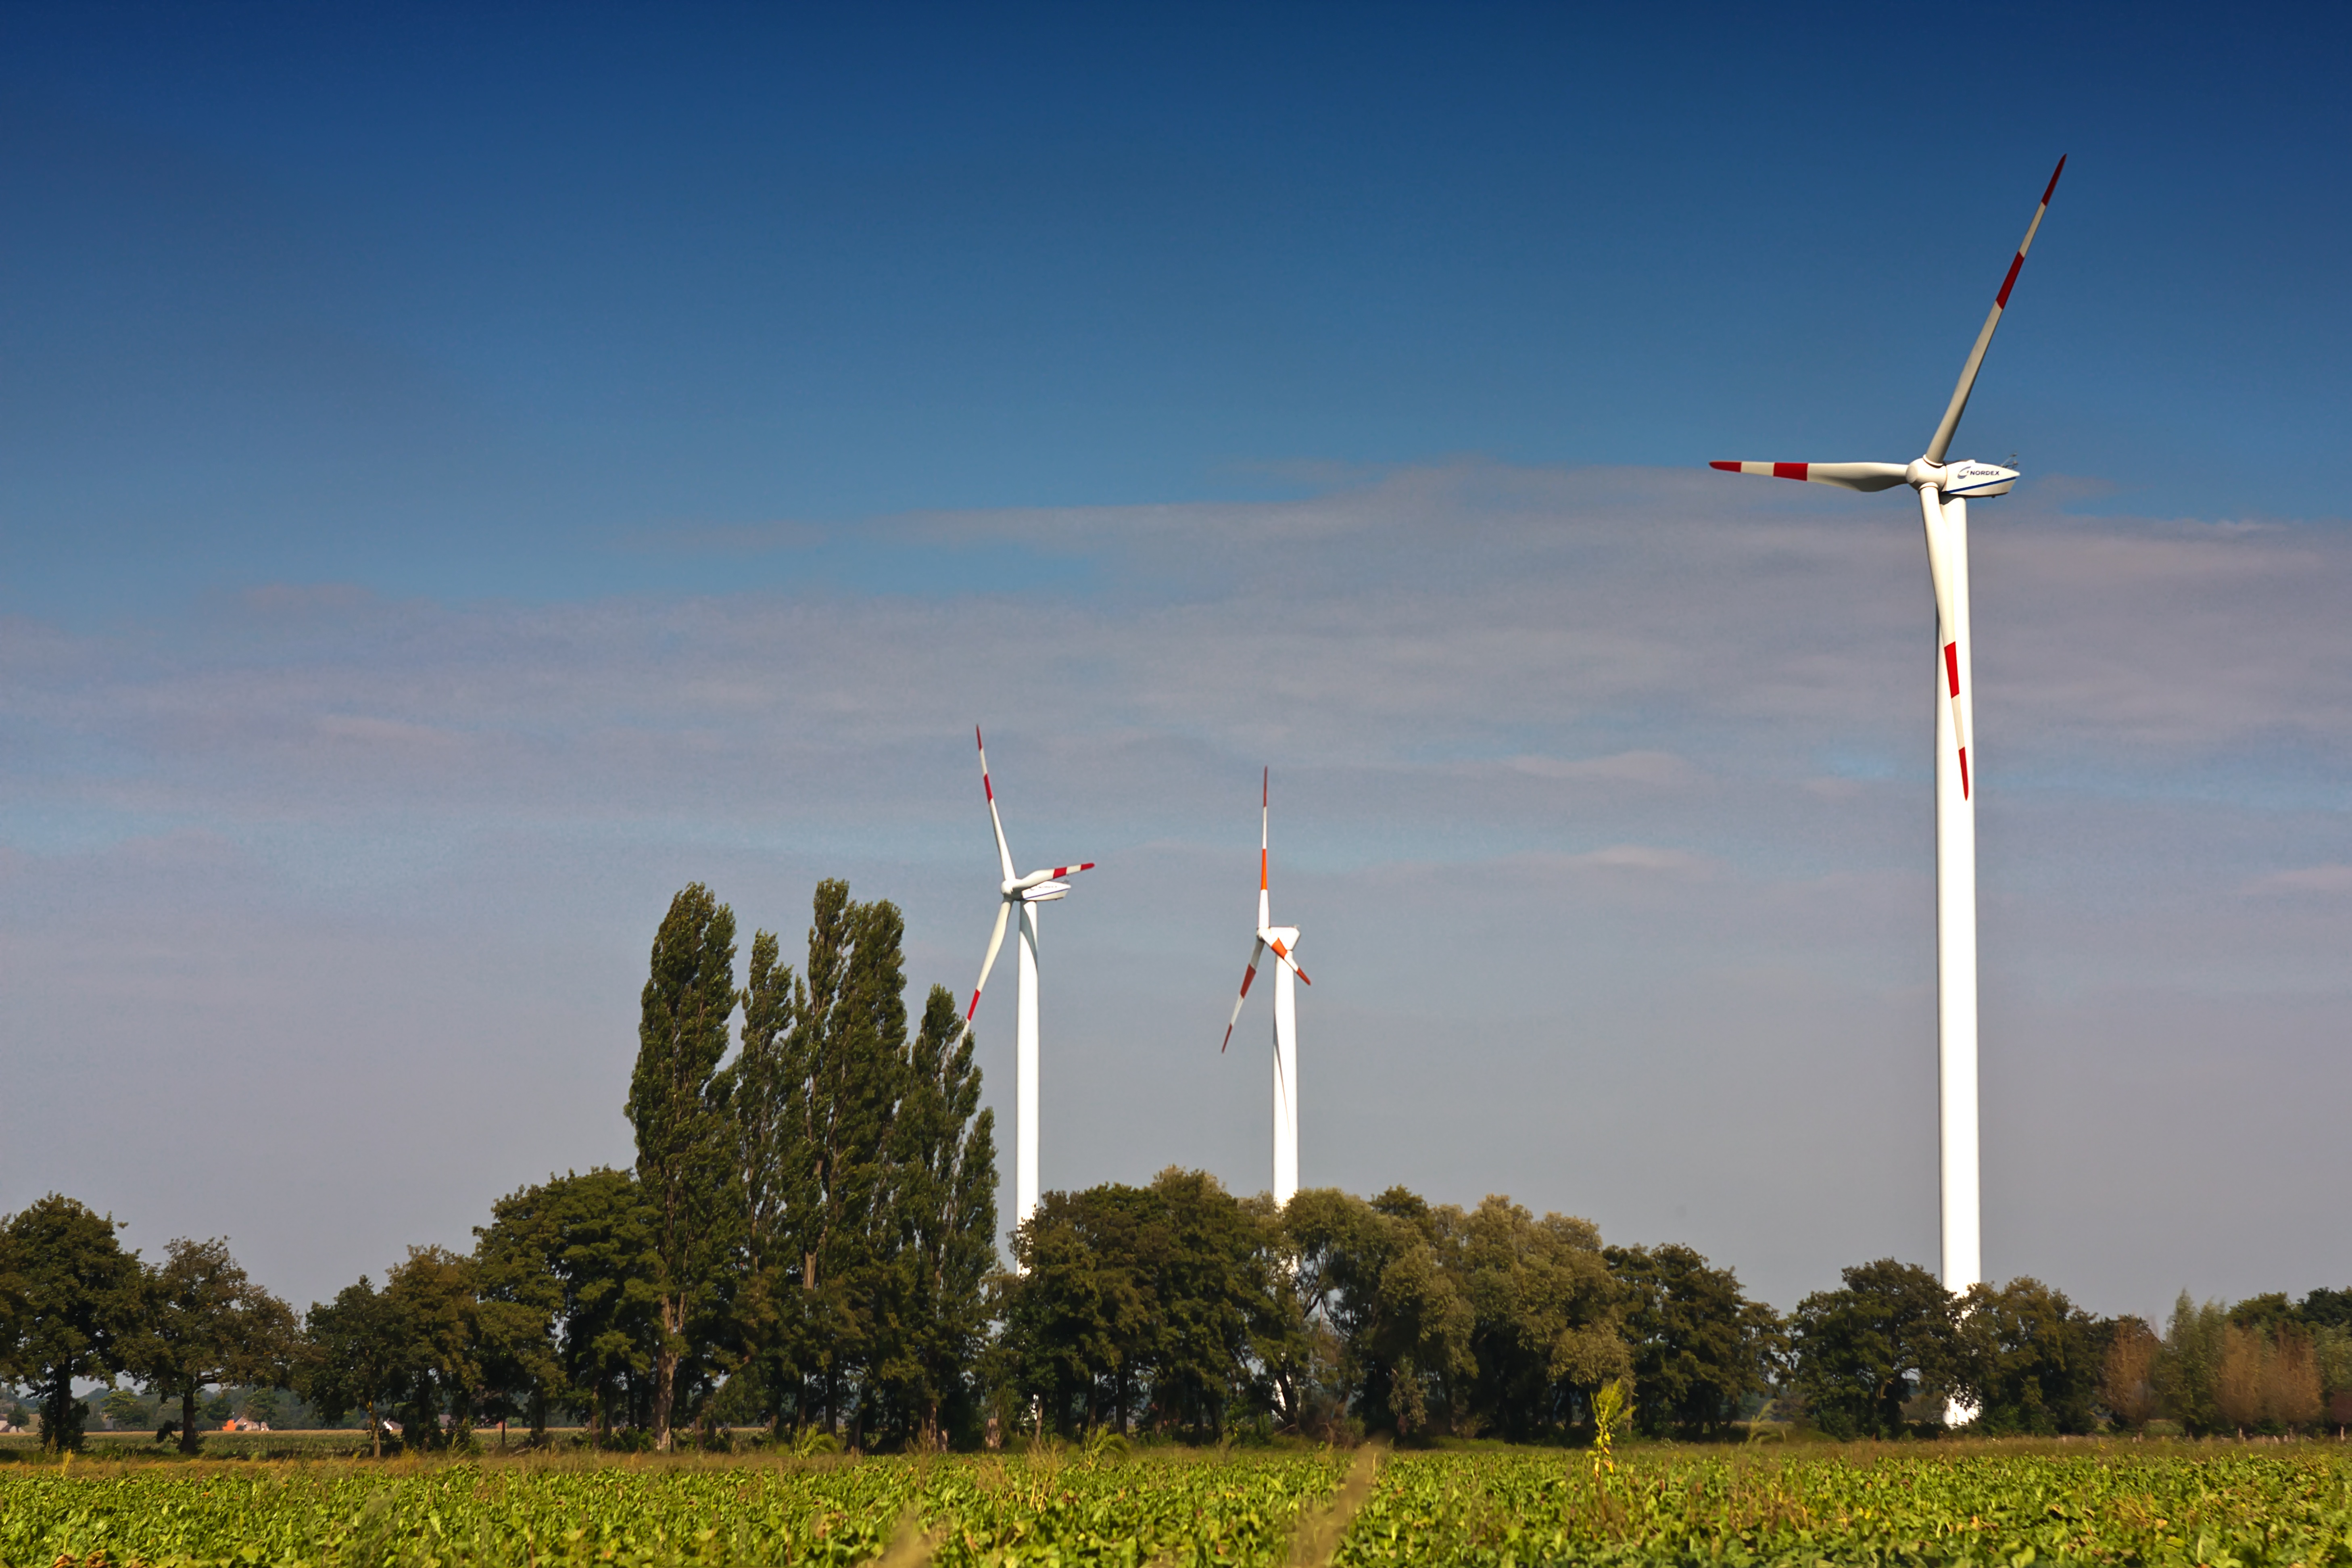
landscape, sky, sun, field, windmill, wind, environment, machine, blue, wind turbine, pinwheel, wind energy, energy, ecology, wind power, current, clouds, mill, wind farm, renewable energy, propeller, power generation, wind park, environmentally friendly, environmental technology, windr der, wind power plant